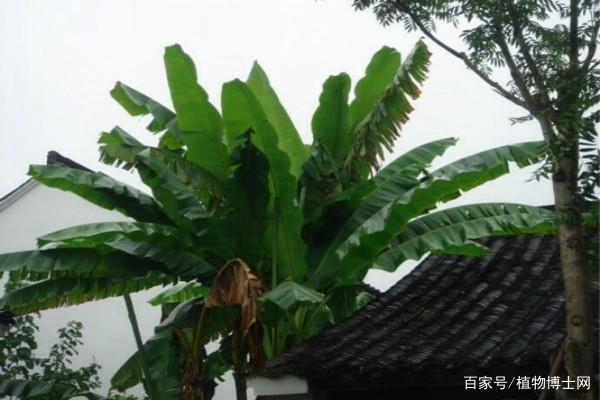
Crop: unknown
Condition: banana